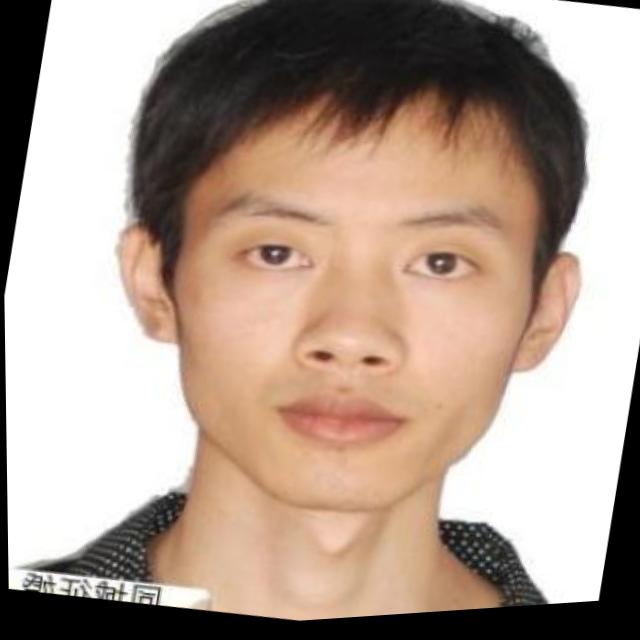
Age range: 13-20